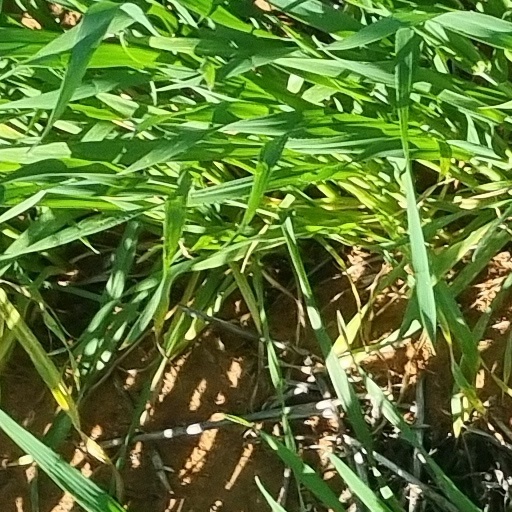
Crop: wheat